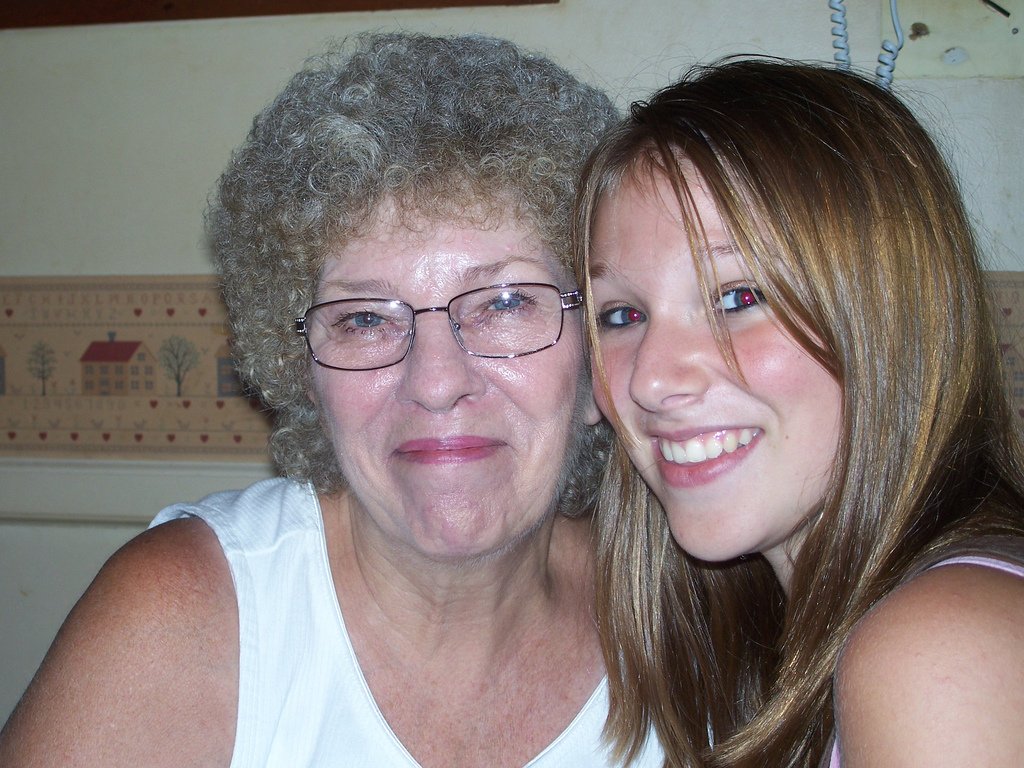
Label: not_food